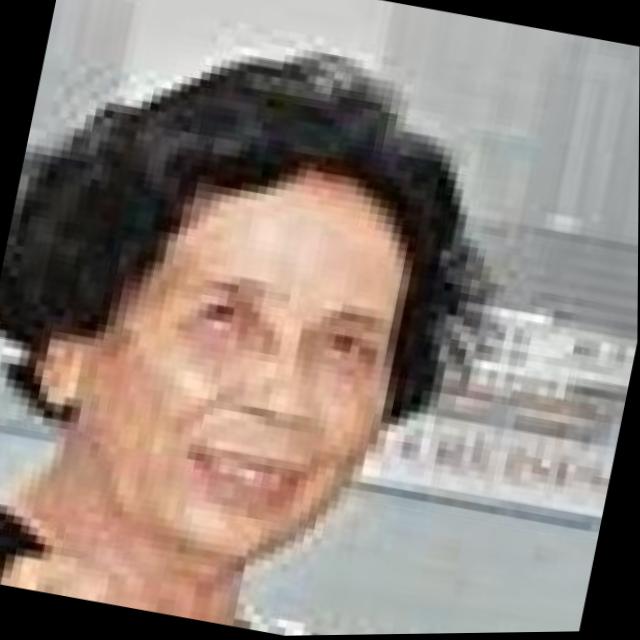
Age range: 65+